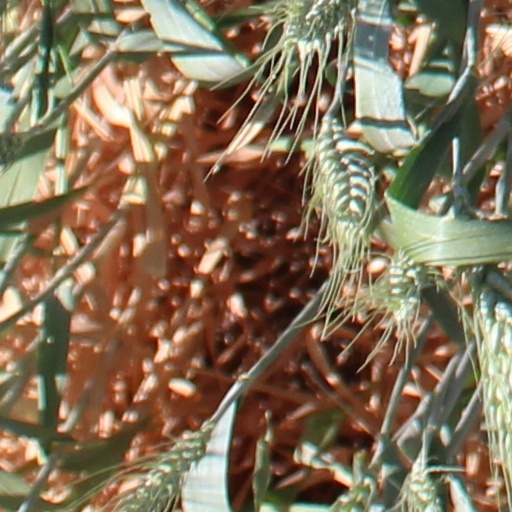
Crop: wheat